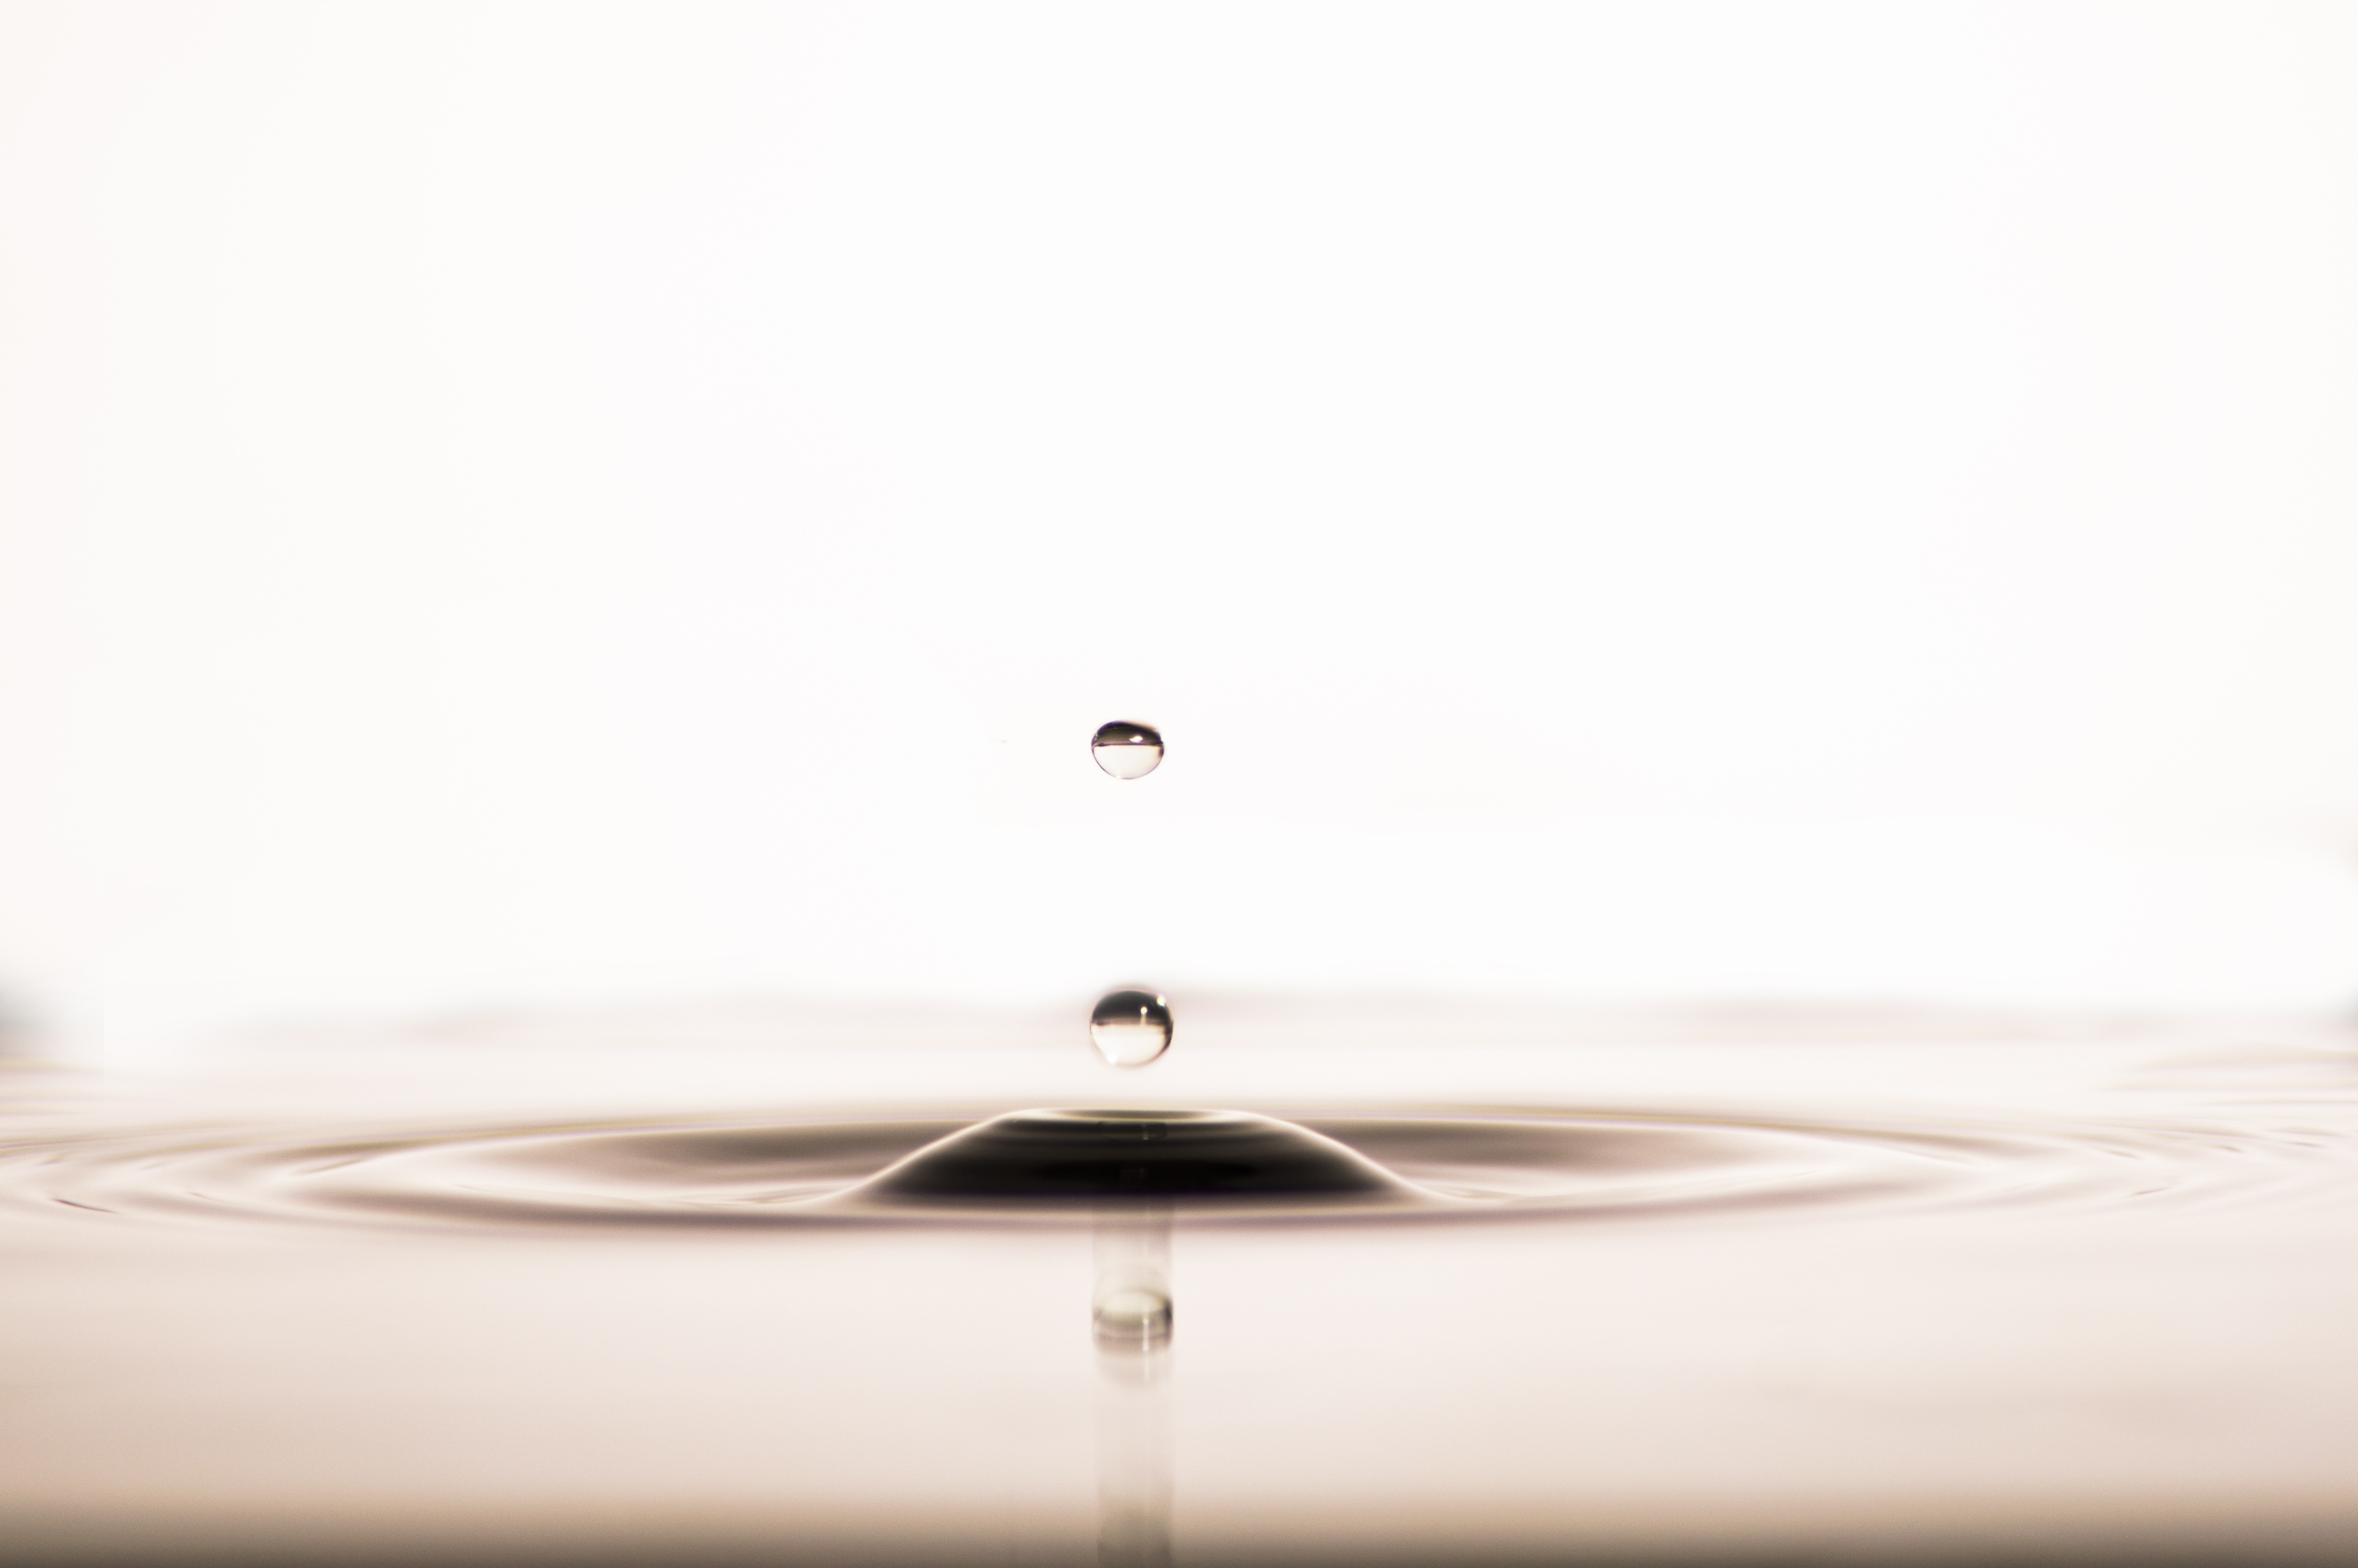
table, water, droplet, liquid, white, water drop, glass, ripple, ceiling, reflection, lamp, furniture, candle, lighting, cool, silver, light fixture, shiny, shape